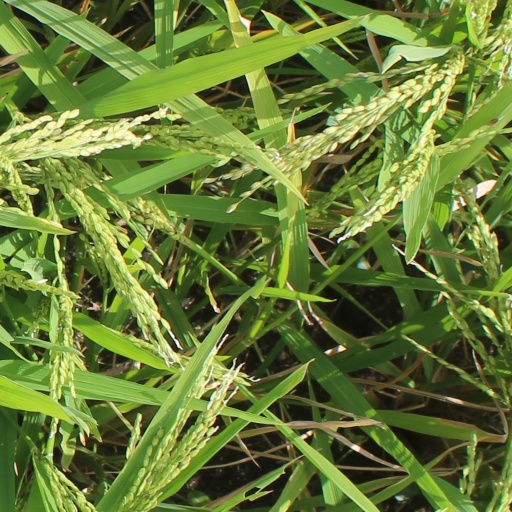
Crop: rice